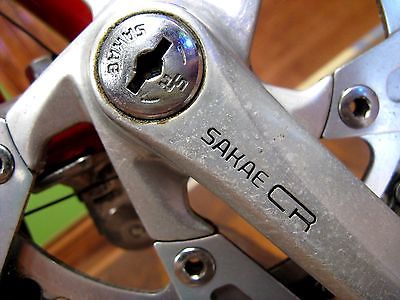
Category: bicycle